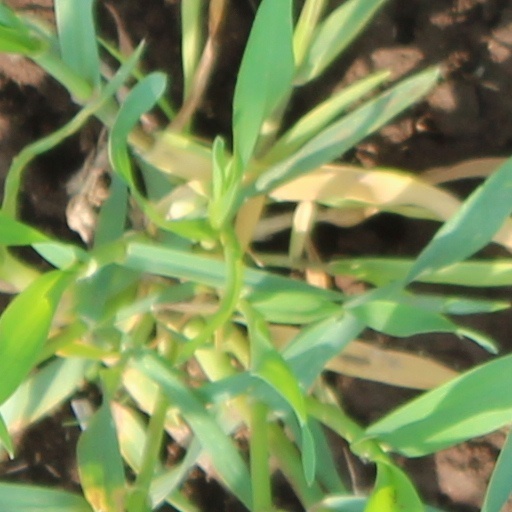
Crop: wheat